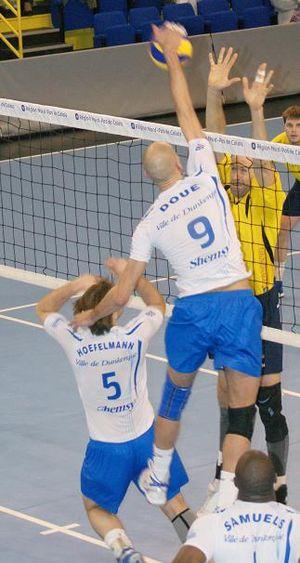
Au poste de central
Renaud Doué est un joueur français de volley-ball né le 30 mars 1978 à Sainte-Catherine-lès-Arras.